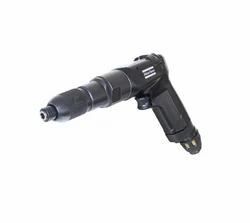
Label: Atlas_Copco_Screwdriver-S2307-CE